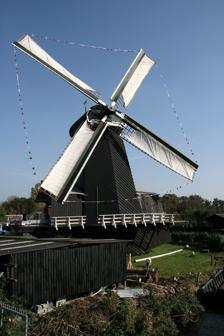
Building: De Eenhoorn, Haarlem
Country: Netherlands
Year built: 1776
De Eenhoorn De Eenhoorn, 2008 Origin Mill name De Eenhoorn Mill location On a towpath near the Zuid-Schalkwijkerweg in Haarlem Coordinates 52°21′30″N 4°38′17″E / 52.358432°N 4.637938°E / 52.358432; 4.637938 Operator(s) Stichting Molens Zuid-Kennemerland, owned by municipally Haarlem Year built 1776(?) Information Purpose Sawmill Type Paltrok mill No. of sails Four sails Type of sails Common sails Windshaft Cast iron Winding Tailpole and winch Other information Four vertical frame saws (one now disused) De Eenhoorn ( Dutch pronunciation: [də ˈʔeːnɦoːr(ə)n] ; English: The Unicorn ) is a paltrok mill in Haarlem , Netherlands which has been restored to working order. As all Dutch paltrok mills it is a windpowered sawmill . The mill is listed as a Rijksmonument , number 19872. History The first mentions of a sawmill on this location date from the 17th century. A date, 23-8-1776, found inscribed in the mill, suggests the current paltrok mill was built to replace an older mill at that date. Ownership of the mill regularly changed over the years. The end of its working years came when an electric-powered sawmill was built in 1924, making the old windmill superfluous. De Hollandsche Molen then acquired the mill to save it from demolition. The mill was restored and for a few years rented back to millers, though these mostly used the electric sawmill. Around 1931 was the last time the windmill was used commercially. The mill was repaired again in 1936 but it was worked very little. In 1949 foundation Nehim-Molen "De Eenhoorn" was set up by one of the directors of wood trading company N.V. Nederlandse Houtimport Maatschappij "Nehim" with the goal to restore and operate De Eenhoorn . The foundation restored and owned the windmill until its dissolution in 1957 and the mill returned to De Hollandse Molen who in turn sold it to municipally Haarlem in 1963. De Eenhoorn is operated by Stichting Molens Zuid-Kennemerland since 1984. The sawing mechanisms were restored so the mill was fully functional again by 1990. Repairs to the frame of the mill were carried out from 1992 to 1993. Description For an explanation of the various items of machinery, see Mill machinery . De Eenhoorn is a Dutch paltrok mill - a wooden mill supported on a short central post and a ring of wooden rollers on a low brick base and designed specifically for sawing wood. The mill body is boarded, however the sawing floor is open on three sides with only the windward facing side and the side roofs giving protection against the weather. The entire mill is winded by a tailpole and winch. On the front is a stage, 2.80 metres (9 ft 2 in) above ground for setting the sails. The sails are common sails with a span of 20 metres (65 ft 7 in). They are carried on a cast-iron windshaft of unknown manufacturer. The brake wheel with 75 cogs drives the crank wheel with 33 radial cogs on the horizontal crank shaft . There is no upright shaft. The crank shaft has four crank pins to drive four sawing frames, one more than common in Dutch wind-sawmills. The mill is also a bit wider than common to accommodate the extra sawing frame. The rearmost sawing frame was later removed and replaced by a reciprocating weight to keep the mechanism balanced. Connecting rods from the crank pins drive the frame saws. Reciprocating lever bars also drive the pawl and ratchet mechanisms which in turn drive the winches and the feeding mechanism of the log carriages through rack and pinion mechanisms.  The winches can be used with the log hoist to lift logs from the water onto the sawing platform and to pull the log carriages back to their starting position. Public access The mill is open to visitors on Saturdays and on appointment. References